Schandelah station

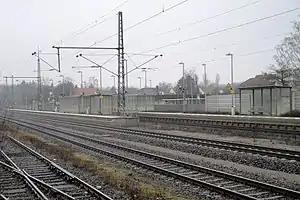
Schandelah station

Schandelah is a railway station located in Schandelah, Germany. The station is located on the Brunswick–Magdeburg railway. The train services are operated by Deutsche Bahn.